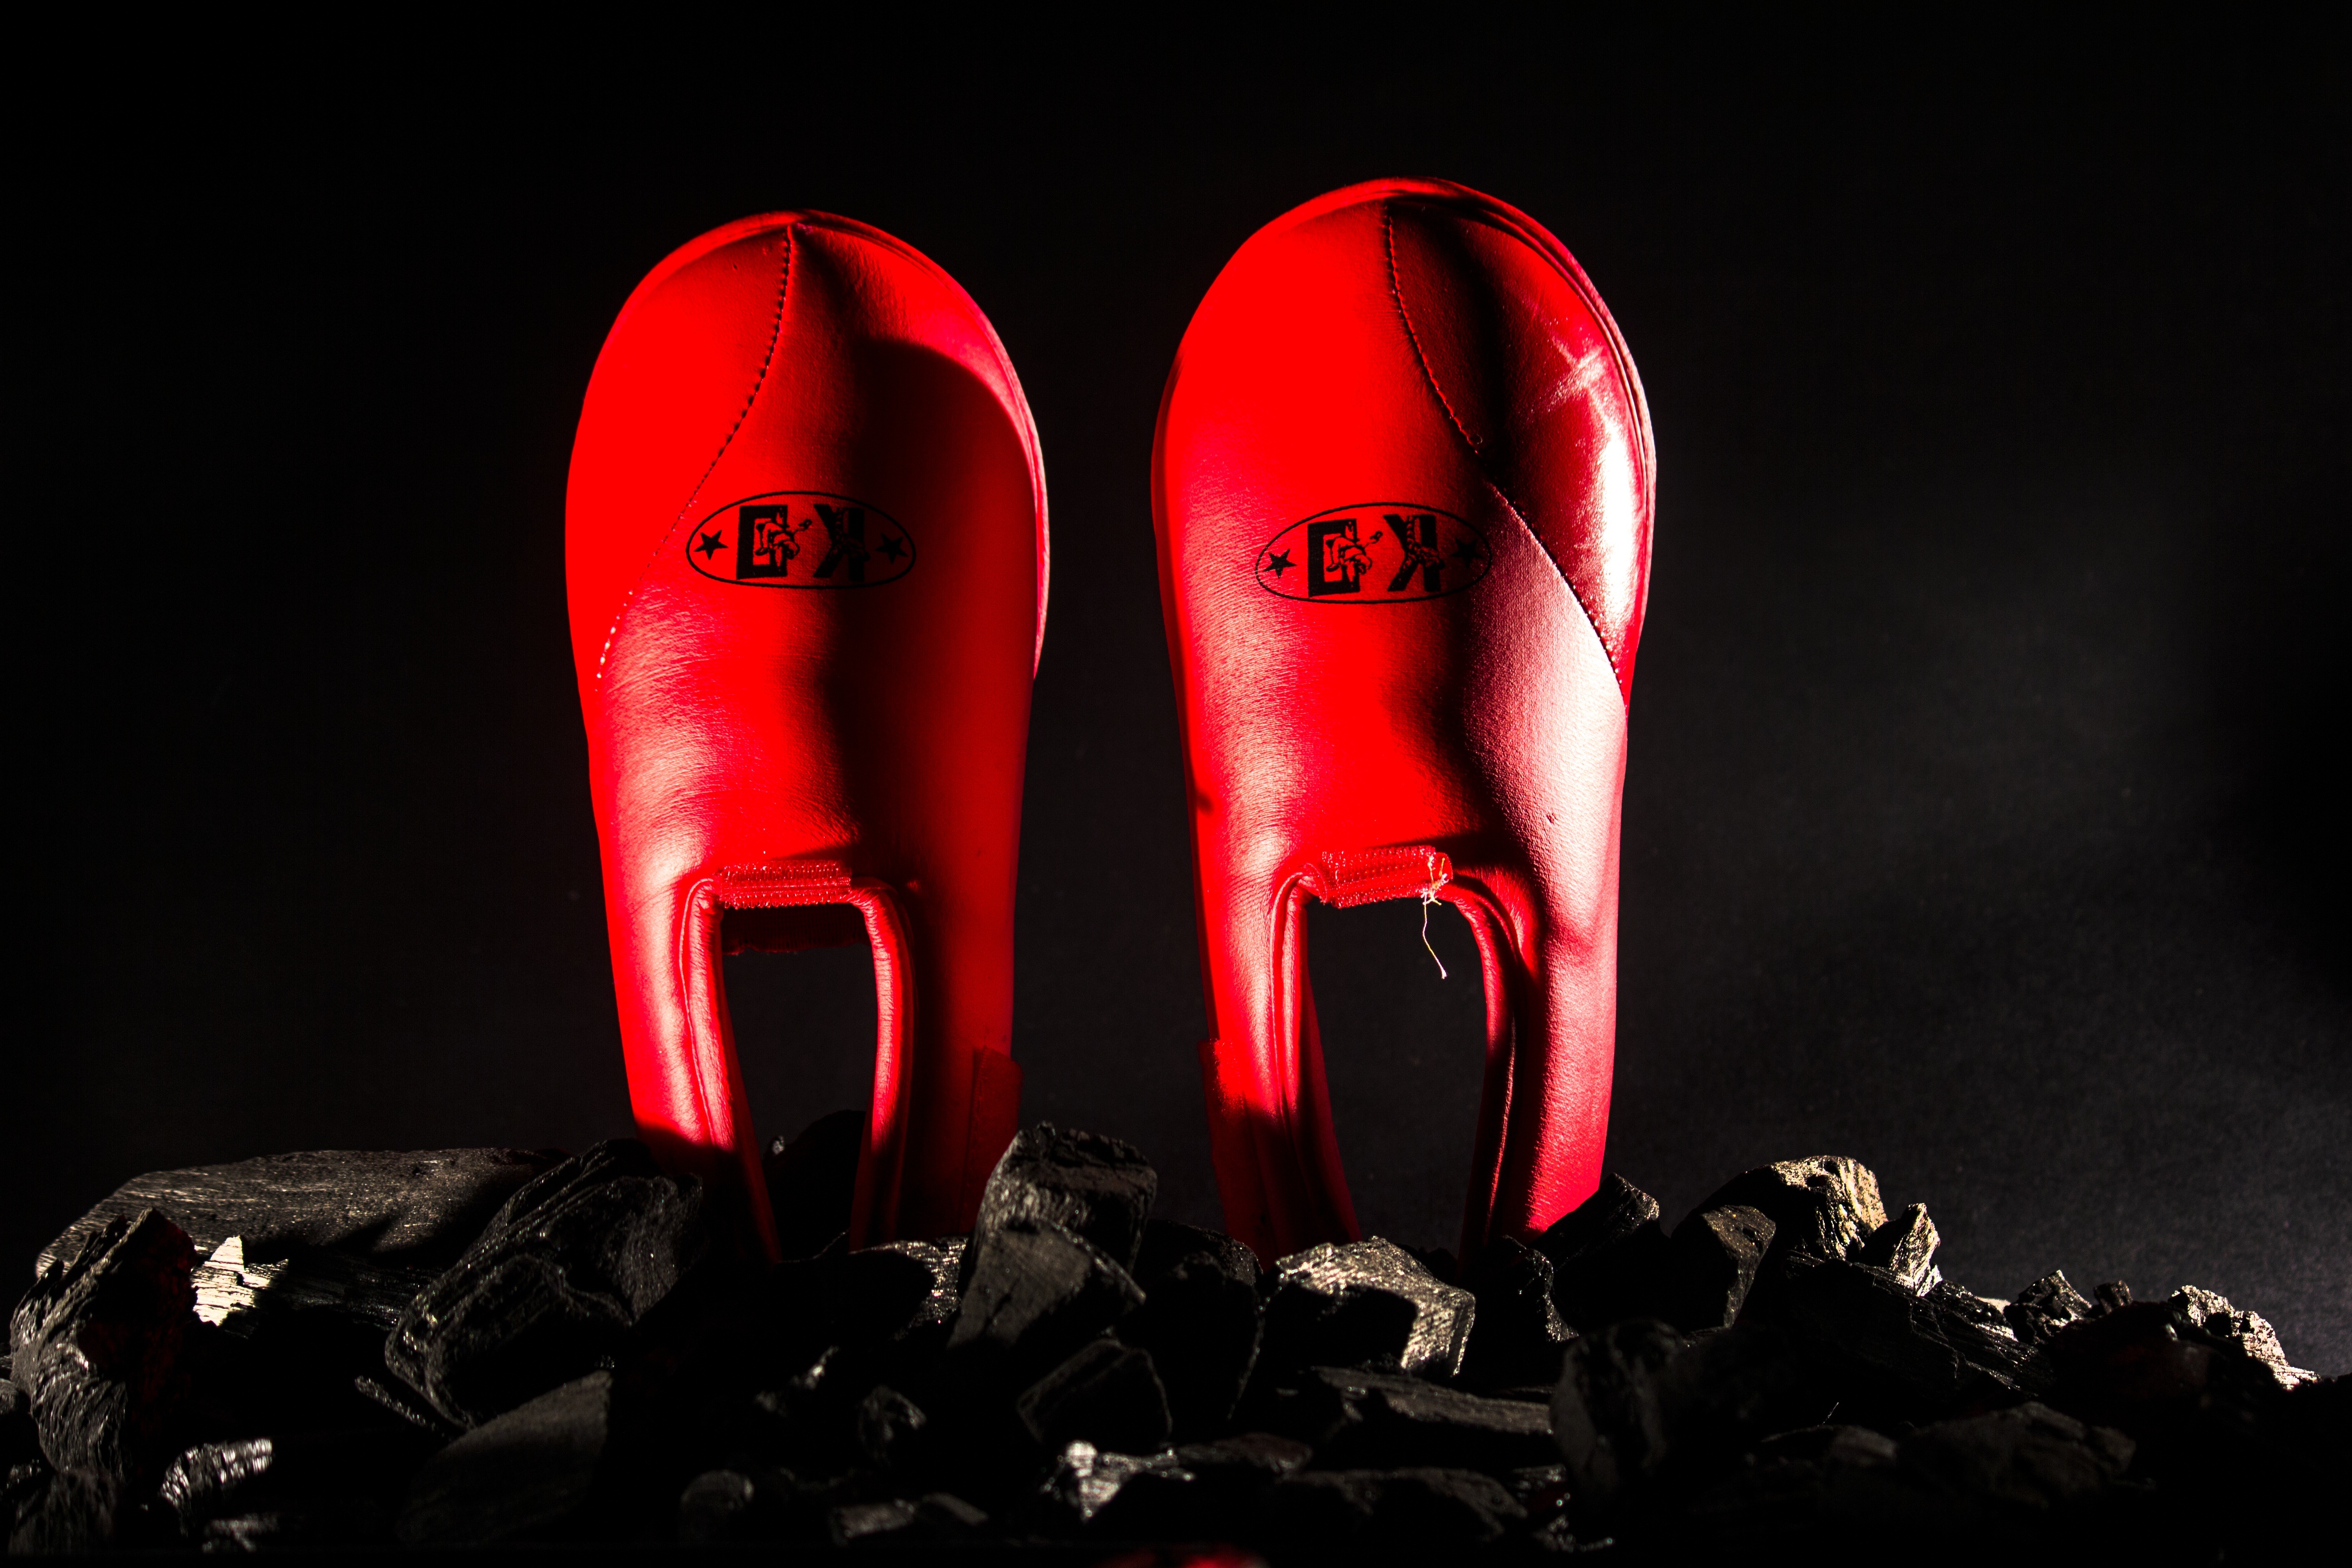
shoe, sport, red, darkness, black, footwear, strength, karate, foot guards